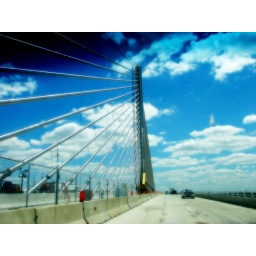
taken out of the window of my car as I drove over it